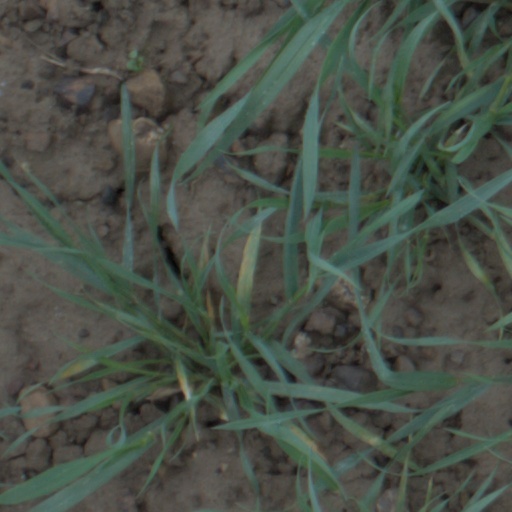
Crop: wheat